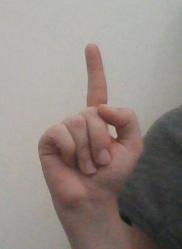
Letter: bb